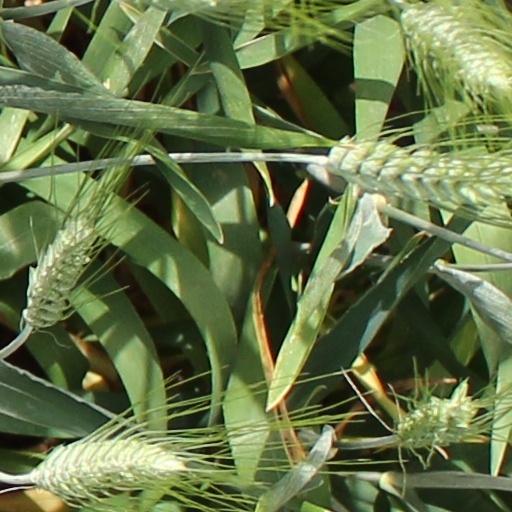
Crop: wheat